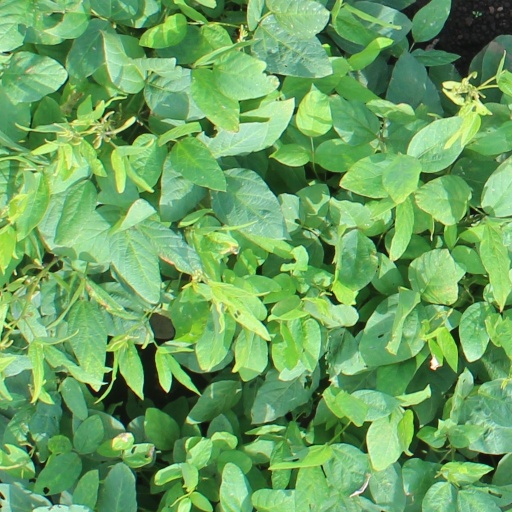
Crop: soybean